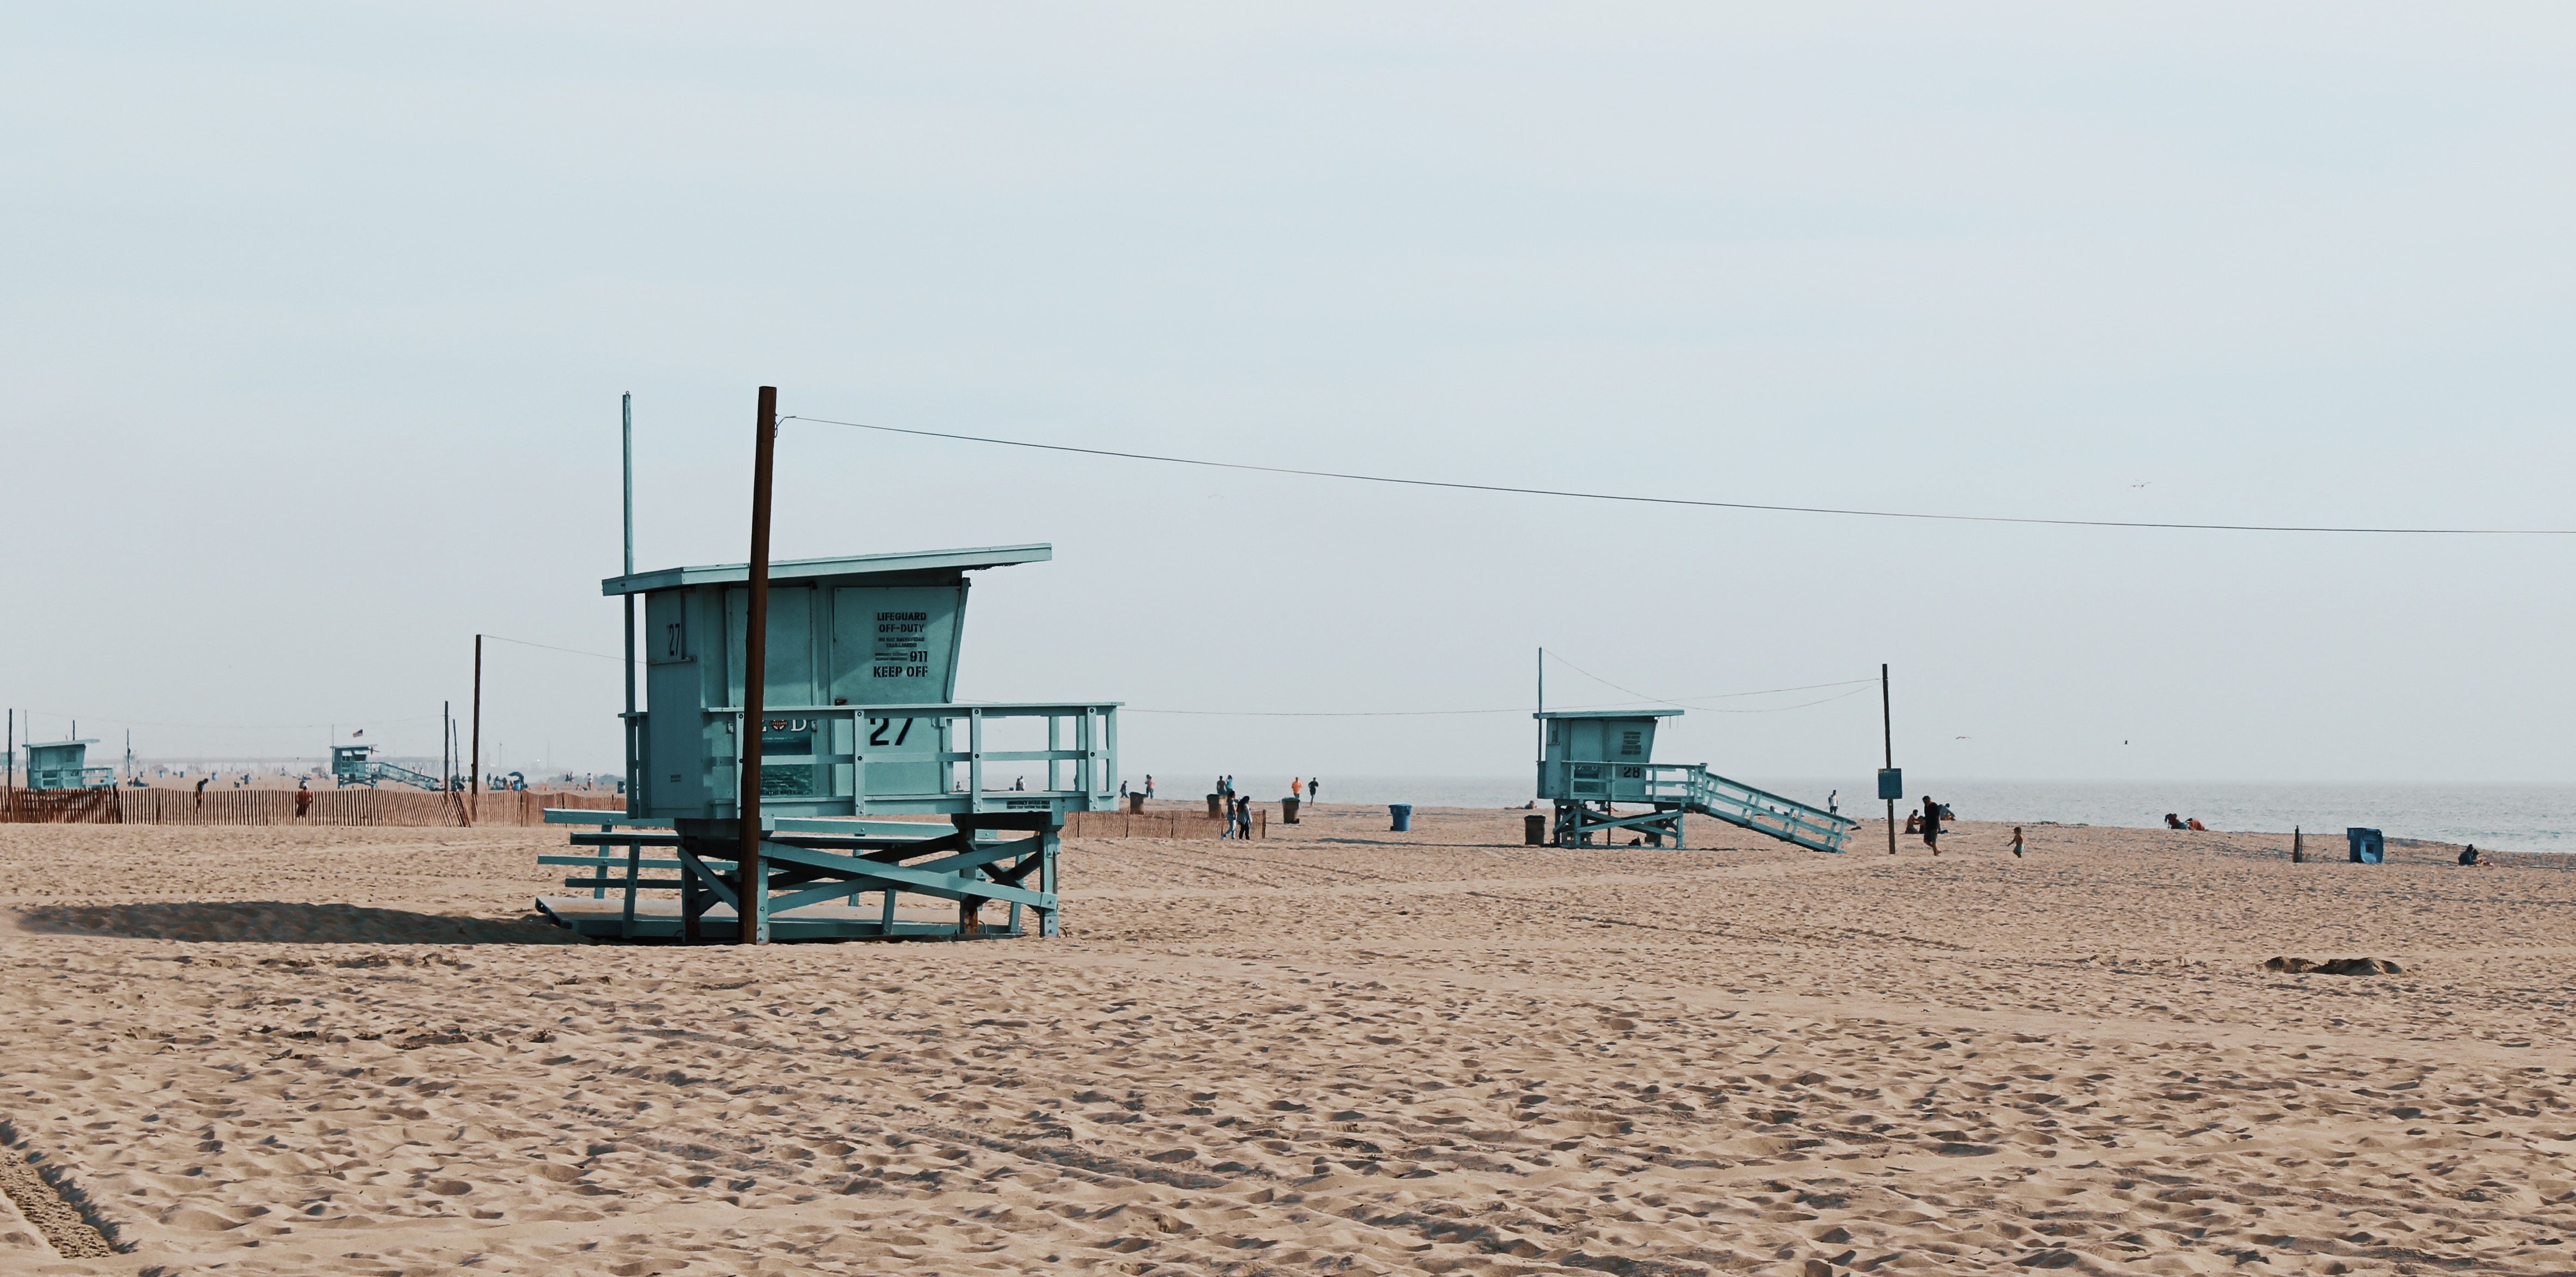
beach, sea, coast, sand, ocean, horizon, sky, field, vacation, body of water, ecoregion